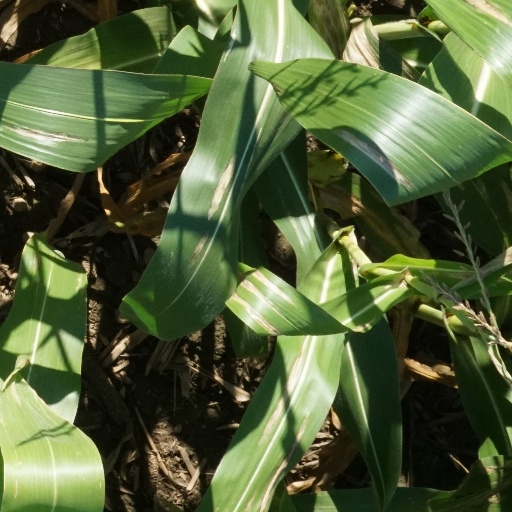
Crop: maize; corn